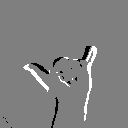
ASL letter: y